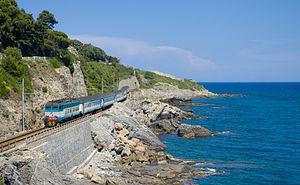
La ligne de Gênes à Vintimille est une ligne ferroviaire qui relie Gênes à Vintimille en longeant la mer Méditerranée. Malgré son importance, elle est à voie unique sur de nombreuses sections de son parcours en raison du relief défavorable. Son doublement est en cours sur certaines sections de la ligne mais nécessite la construction de nombreux tunnels.